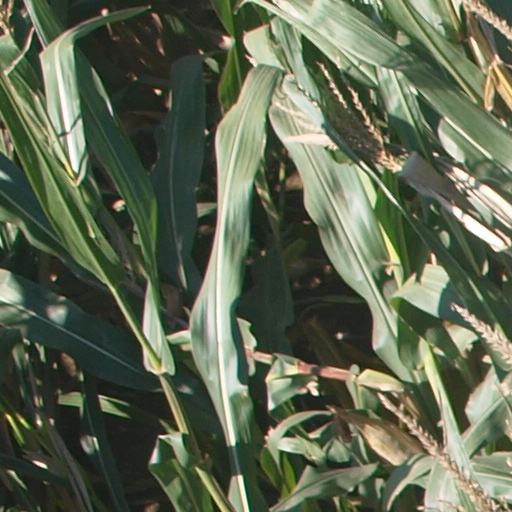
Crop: maize; corn